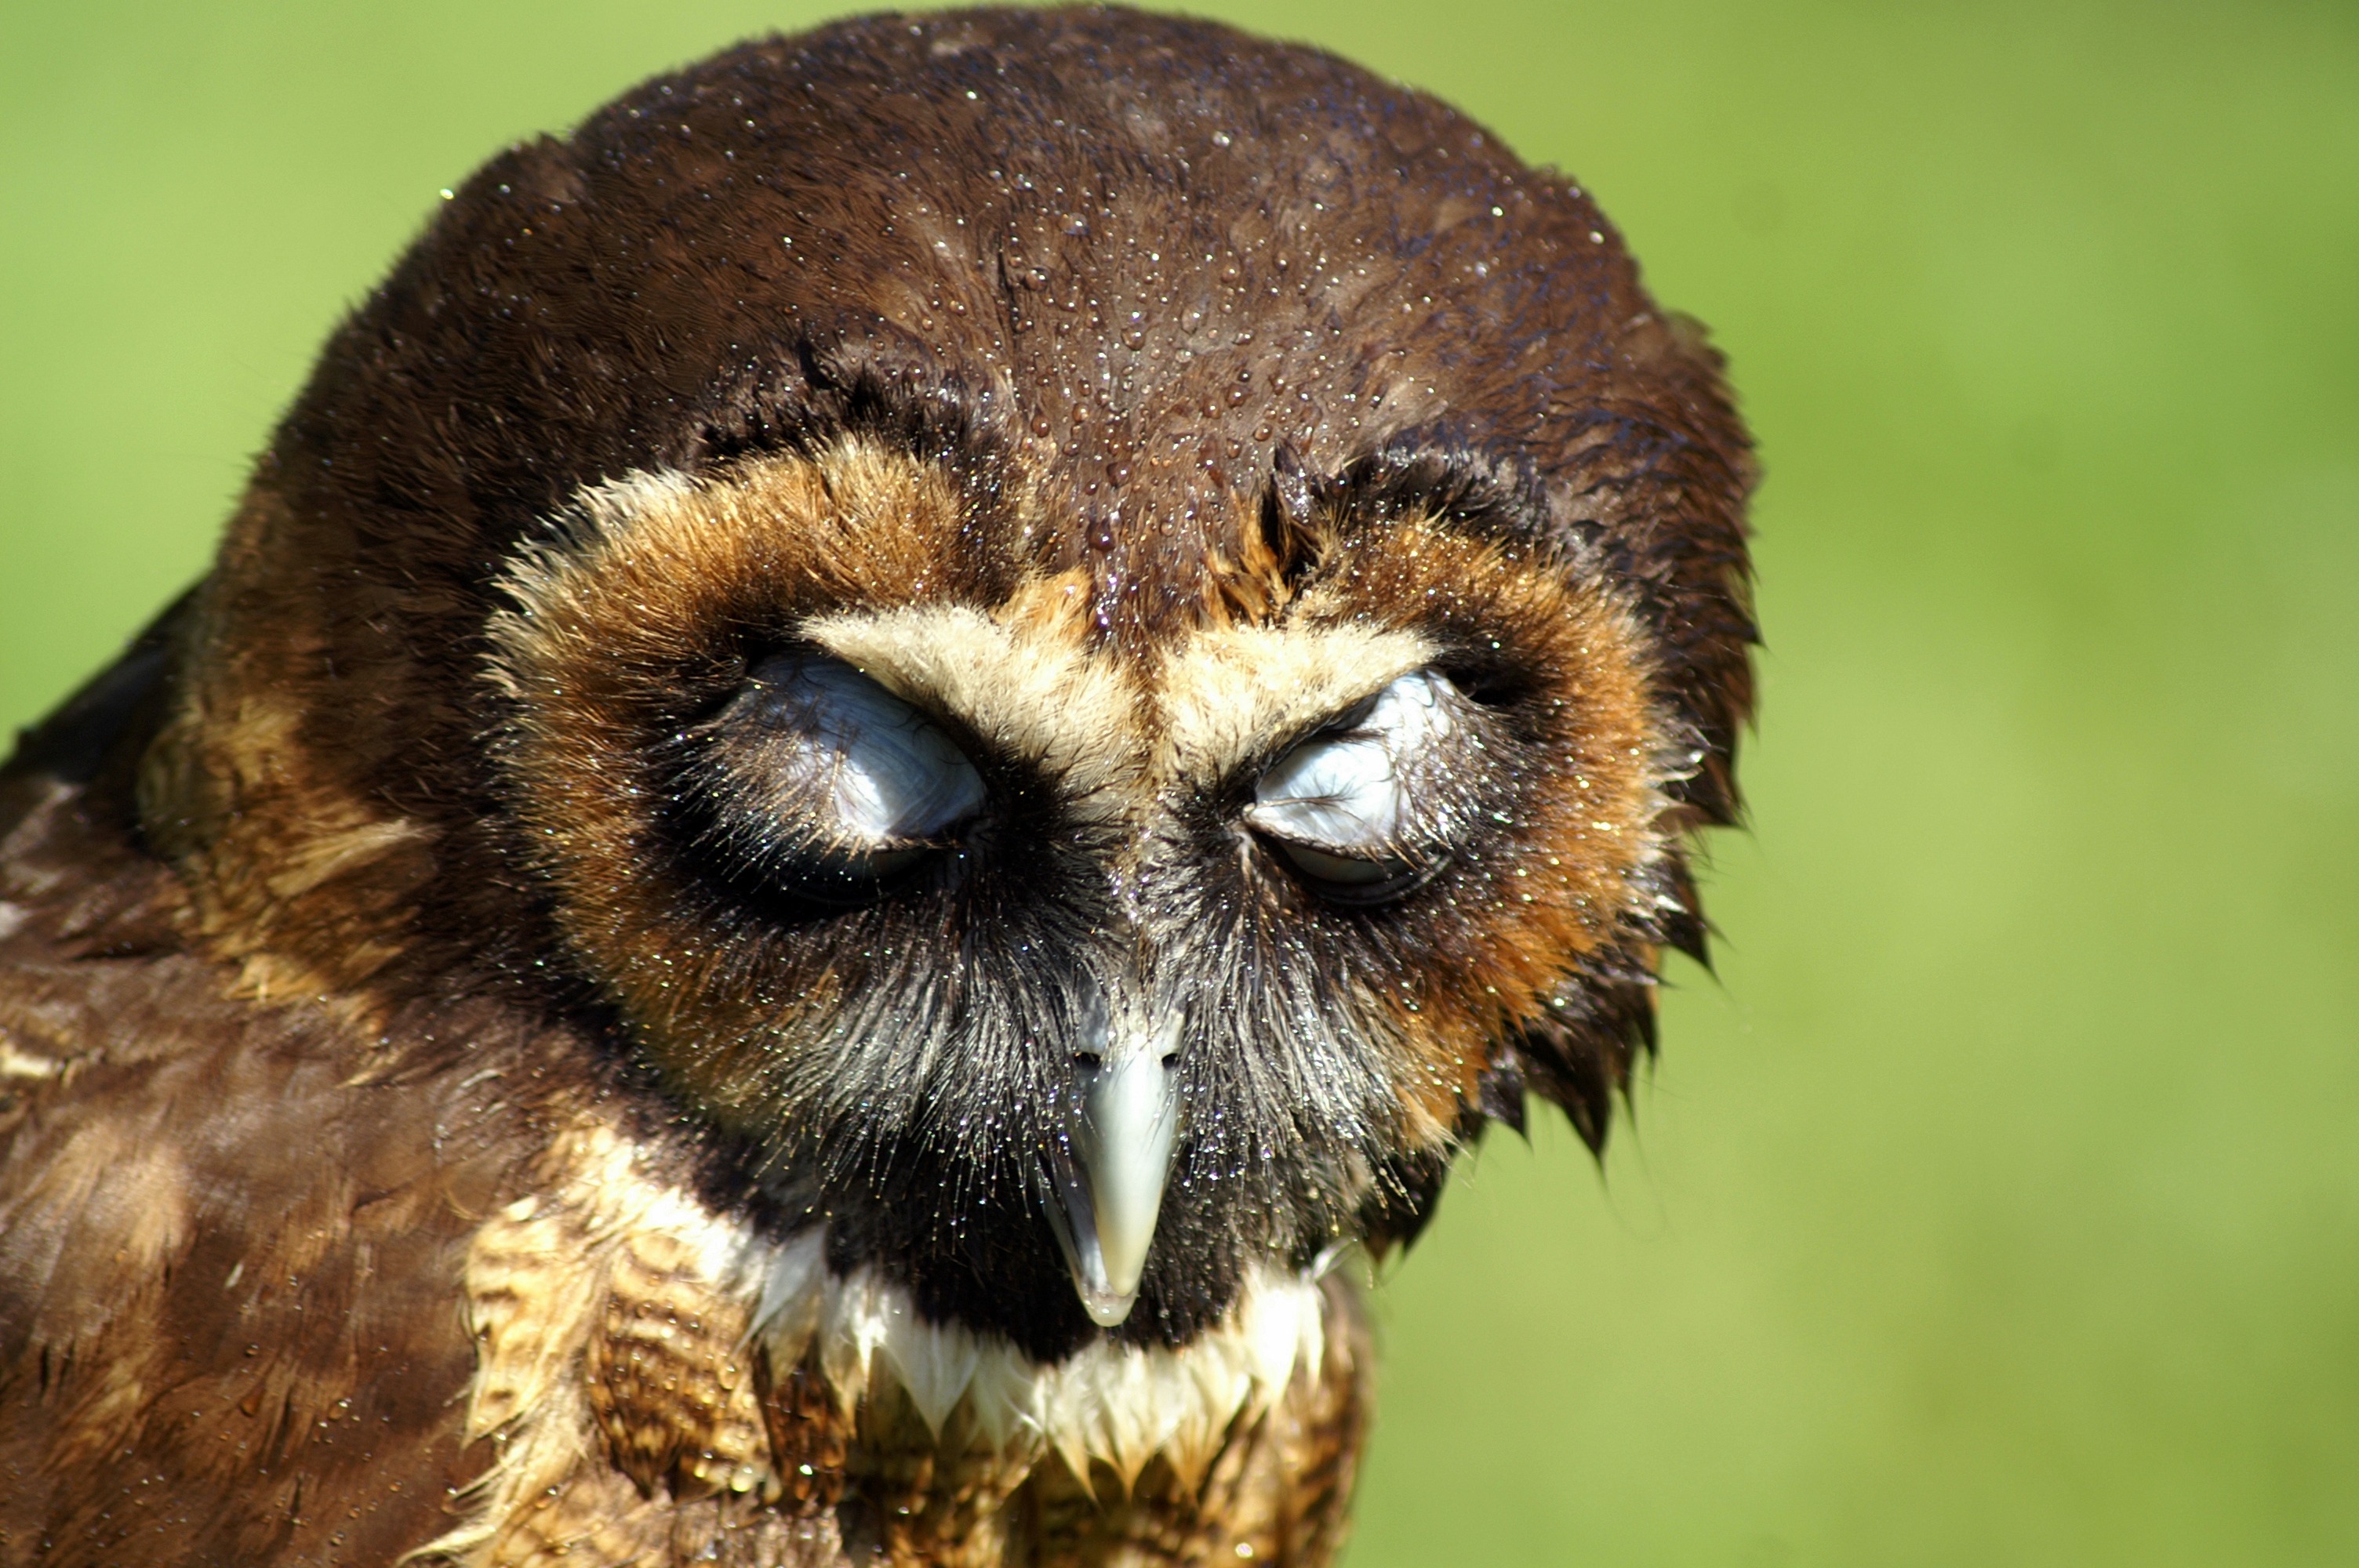
bird, wildlife, beak, close, owl, fauna, bird of prey, close up, nose, eye, vertebrate, falcon, macro photography, owl sleeping owl